Chinese opera

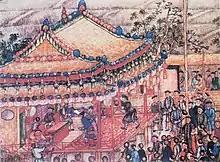
Theatre play, "Prosperous Suzhou" by Xu Yang, 1759

In Beijing opera, traditional Chinese string and percussion instruments provide a strong rhythmic accompaniment to the acting. The acting is based on allusion: gestures, footwork, and other body movements express such actions as riding a horse, rowing a boat, or opening a door. Spoken dialogue is divided into recitative and Beijing colloquial speech, the former employed by serious characters and the latter by young females and clowns. Character roles are strictly defined, and each character have their own elaborate make-up design. The traditional repertoire of Beijing opera includes more than 1,000 works, mostly taken from historical novels about political and military struggles.